Kelloggsville Public Schools

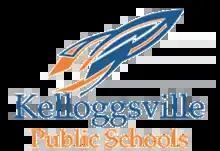
Kelloggsville's logo

Kelloggsville Public Schools is a school district located in Grand Rapids, Michigan, Wyoming, Michigan, and Kentwood, Michigan. The district serves 2,289 students